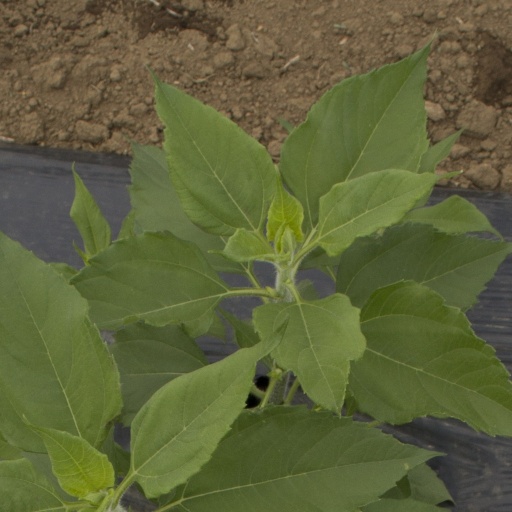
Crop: Jerusalem artichoke